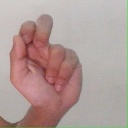
अक्षर: ढ